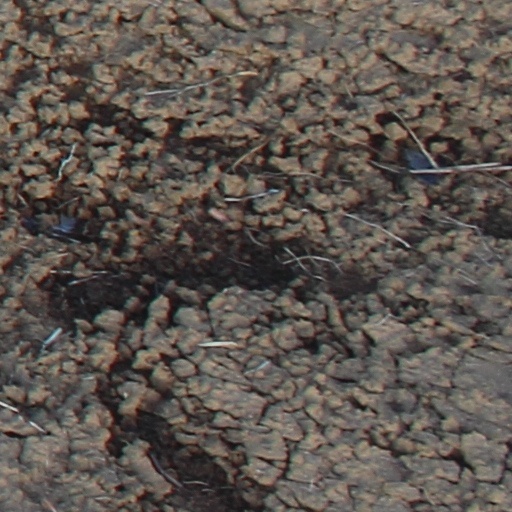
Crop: wheat